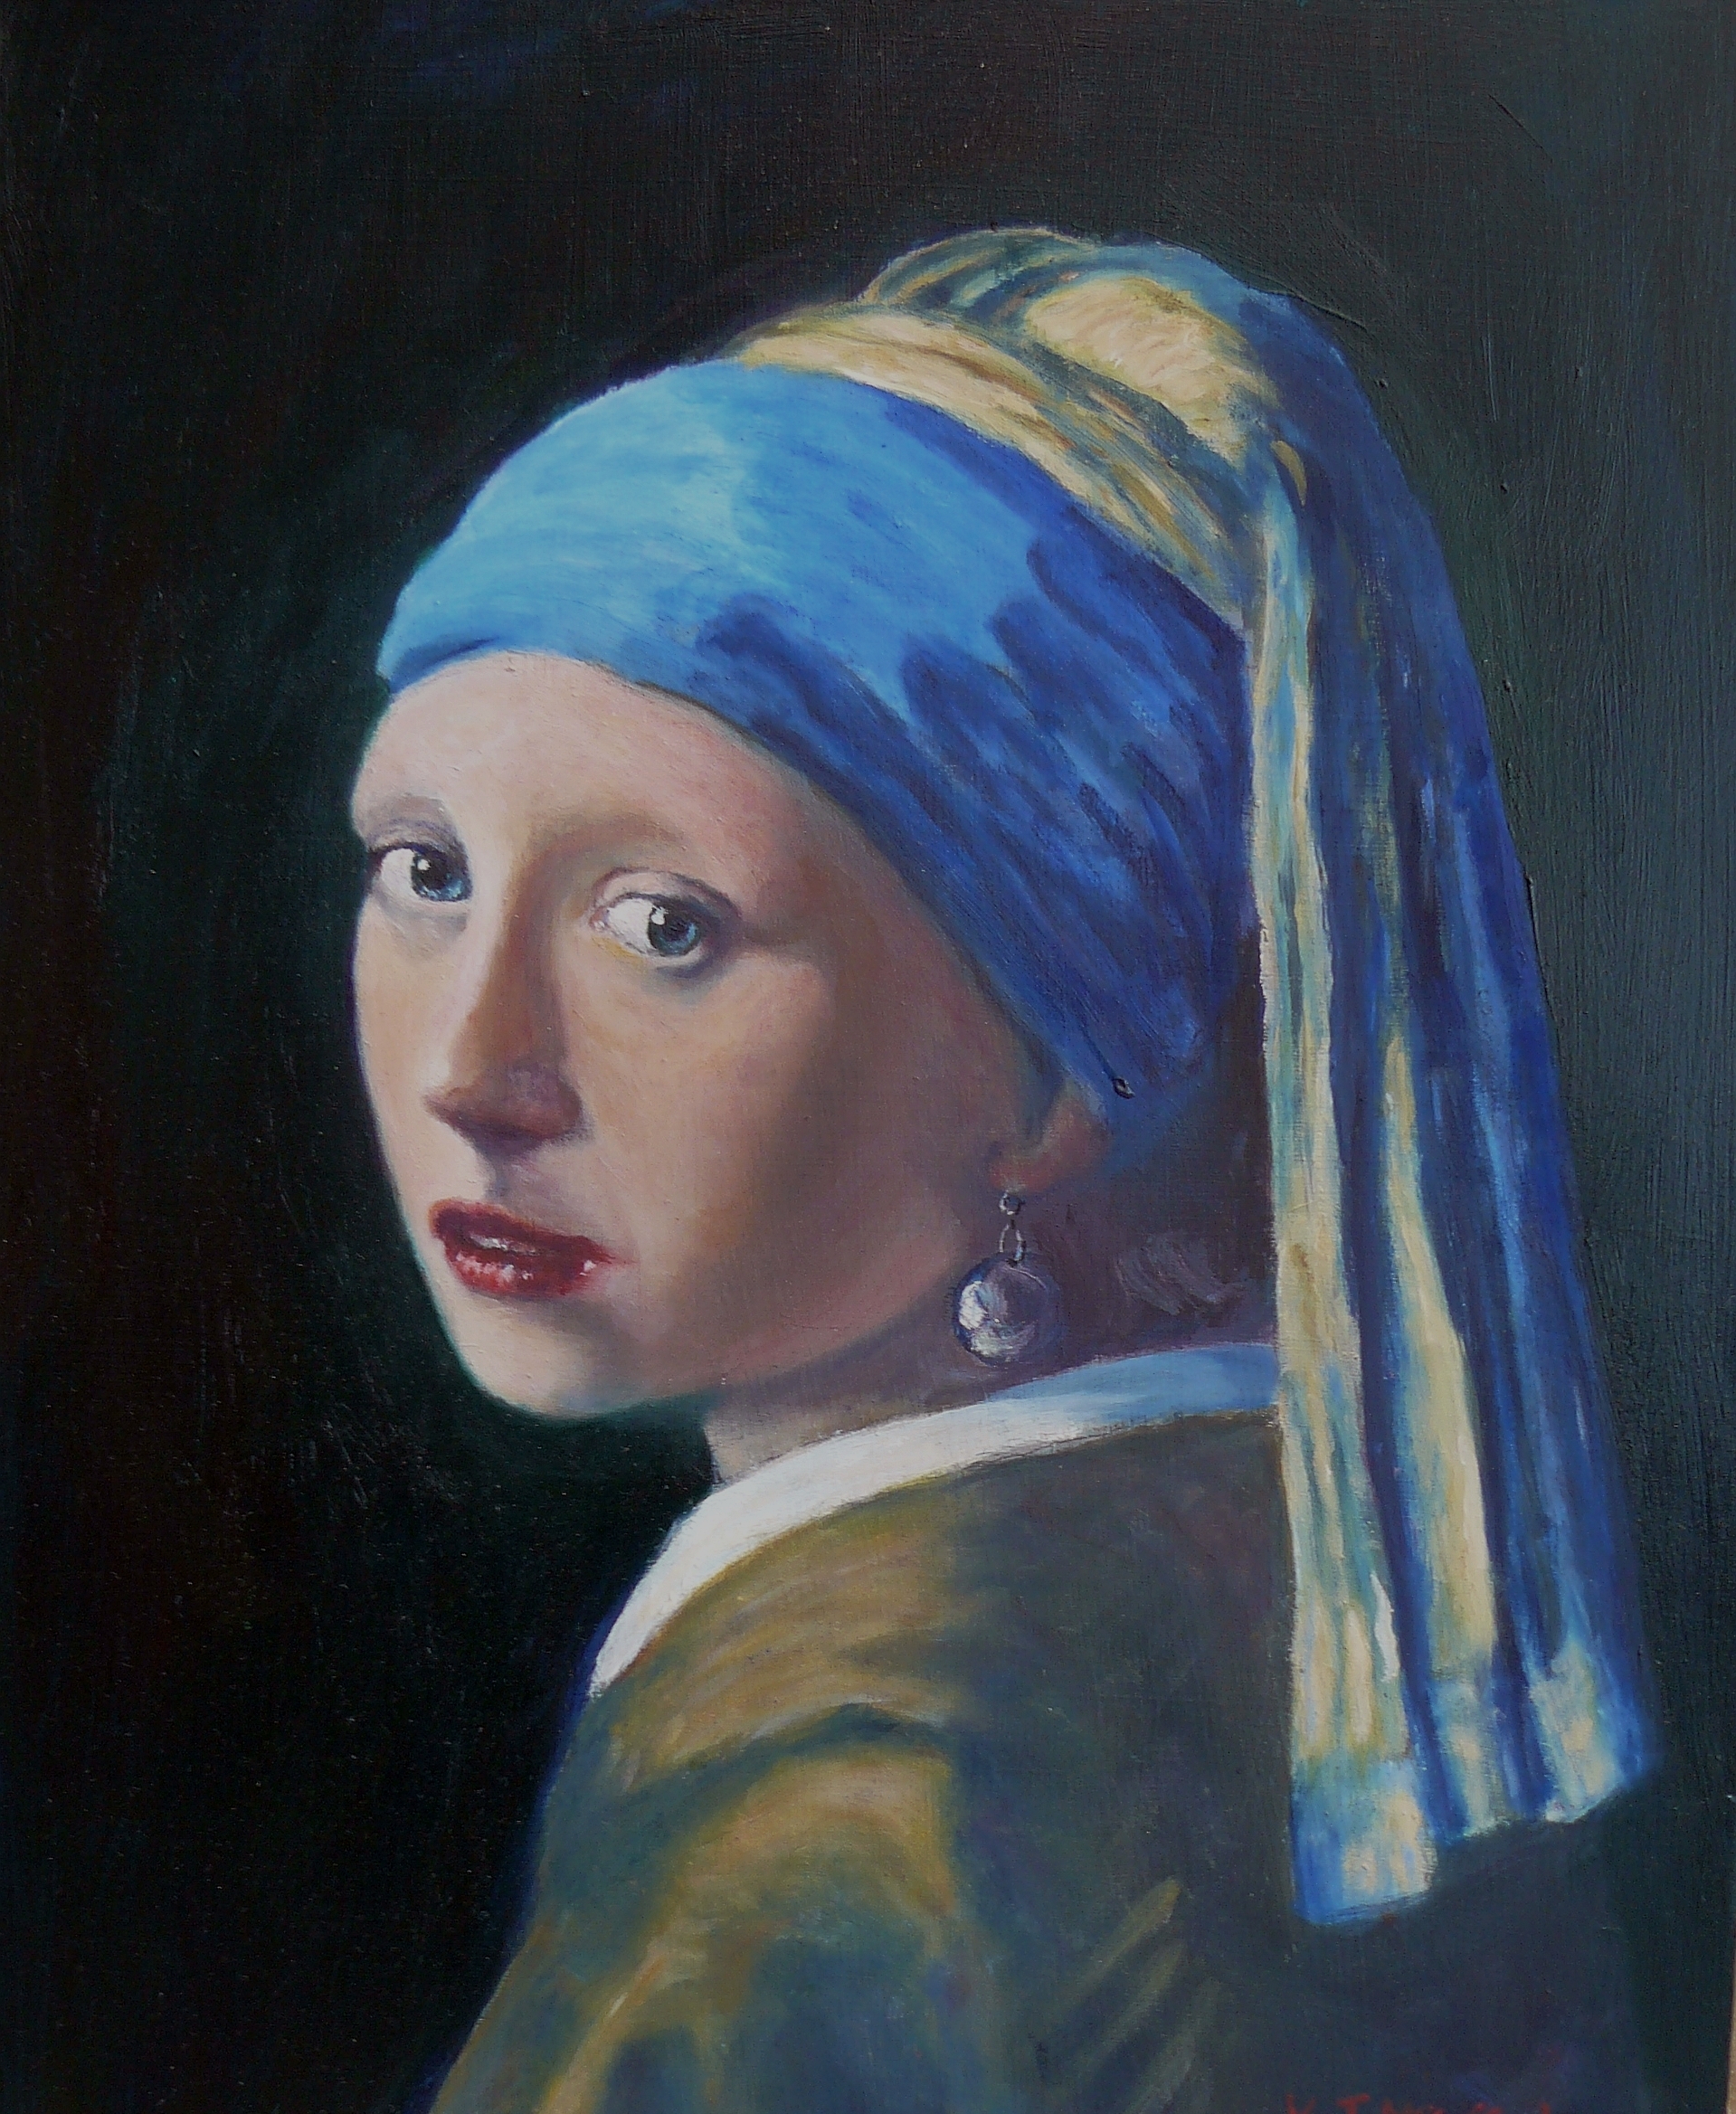
girl, painting, portrait, art, visual arts, cheek, acrylic paint, headgear, self portrait, watercolor paint, modern art, turban